John Aubrey

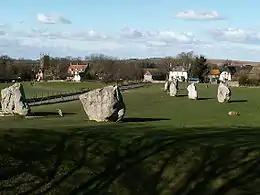
Part of the southern inner ring at Avebury

Aubrey said his memory was "not tenacious" by 17th-century standards but from the early 1640s he kept thorough (if haphazard) notes of observations in natural philosophy, his friends' ideas, and antiquities. He began to write "Lives" of scientists in the 1650s.